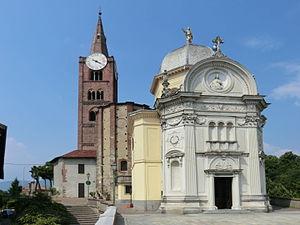
Pignerol est une ville italienne de la ville métropolitaine de Turin, dans la région du Piémont.